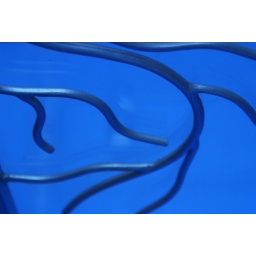
The design under the glass of my bar